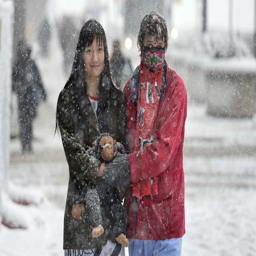
the blizzard did not stop everyone from being outside .